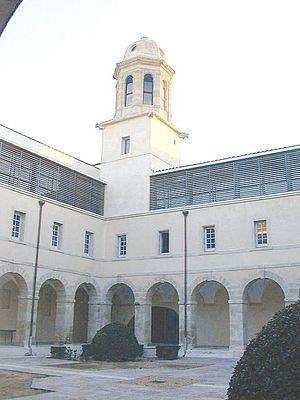
La Faculté de droit de Montpellier
La Faculté de droit et science politique de Montpellier est une unité de formation et de recherche composante de l'Université de Montpellier, pour la formation, les enseignements et la recherche en lien avec le droit et la science politique.